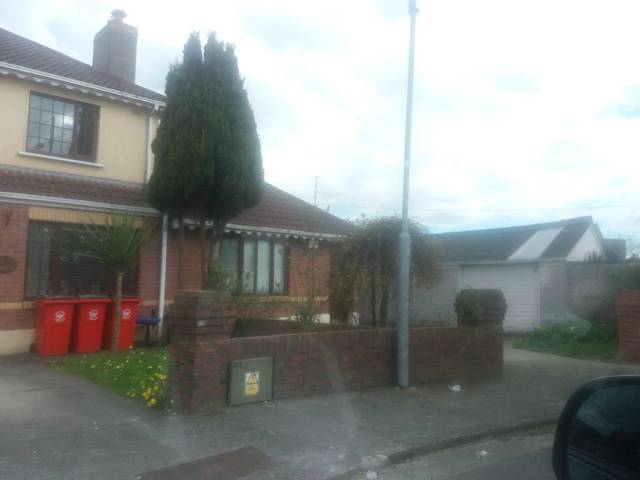
Region: Ireland
Coordinates: 53.391, -6.298